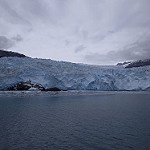
Label: glacier